Aremberg

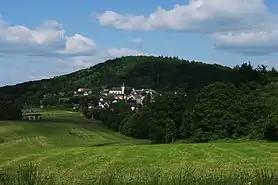
Aremberg

Aremberg is a municipality in the district of Ahrweiler, in Rhineland-Palatinate, Germany.